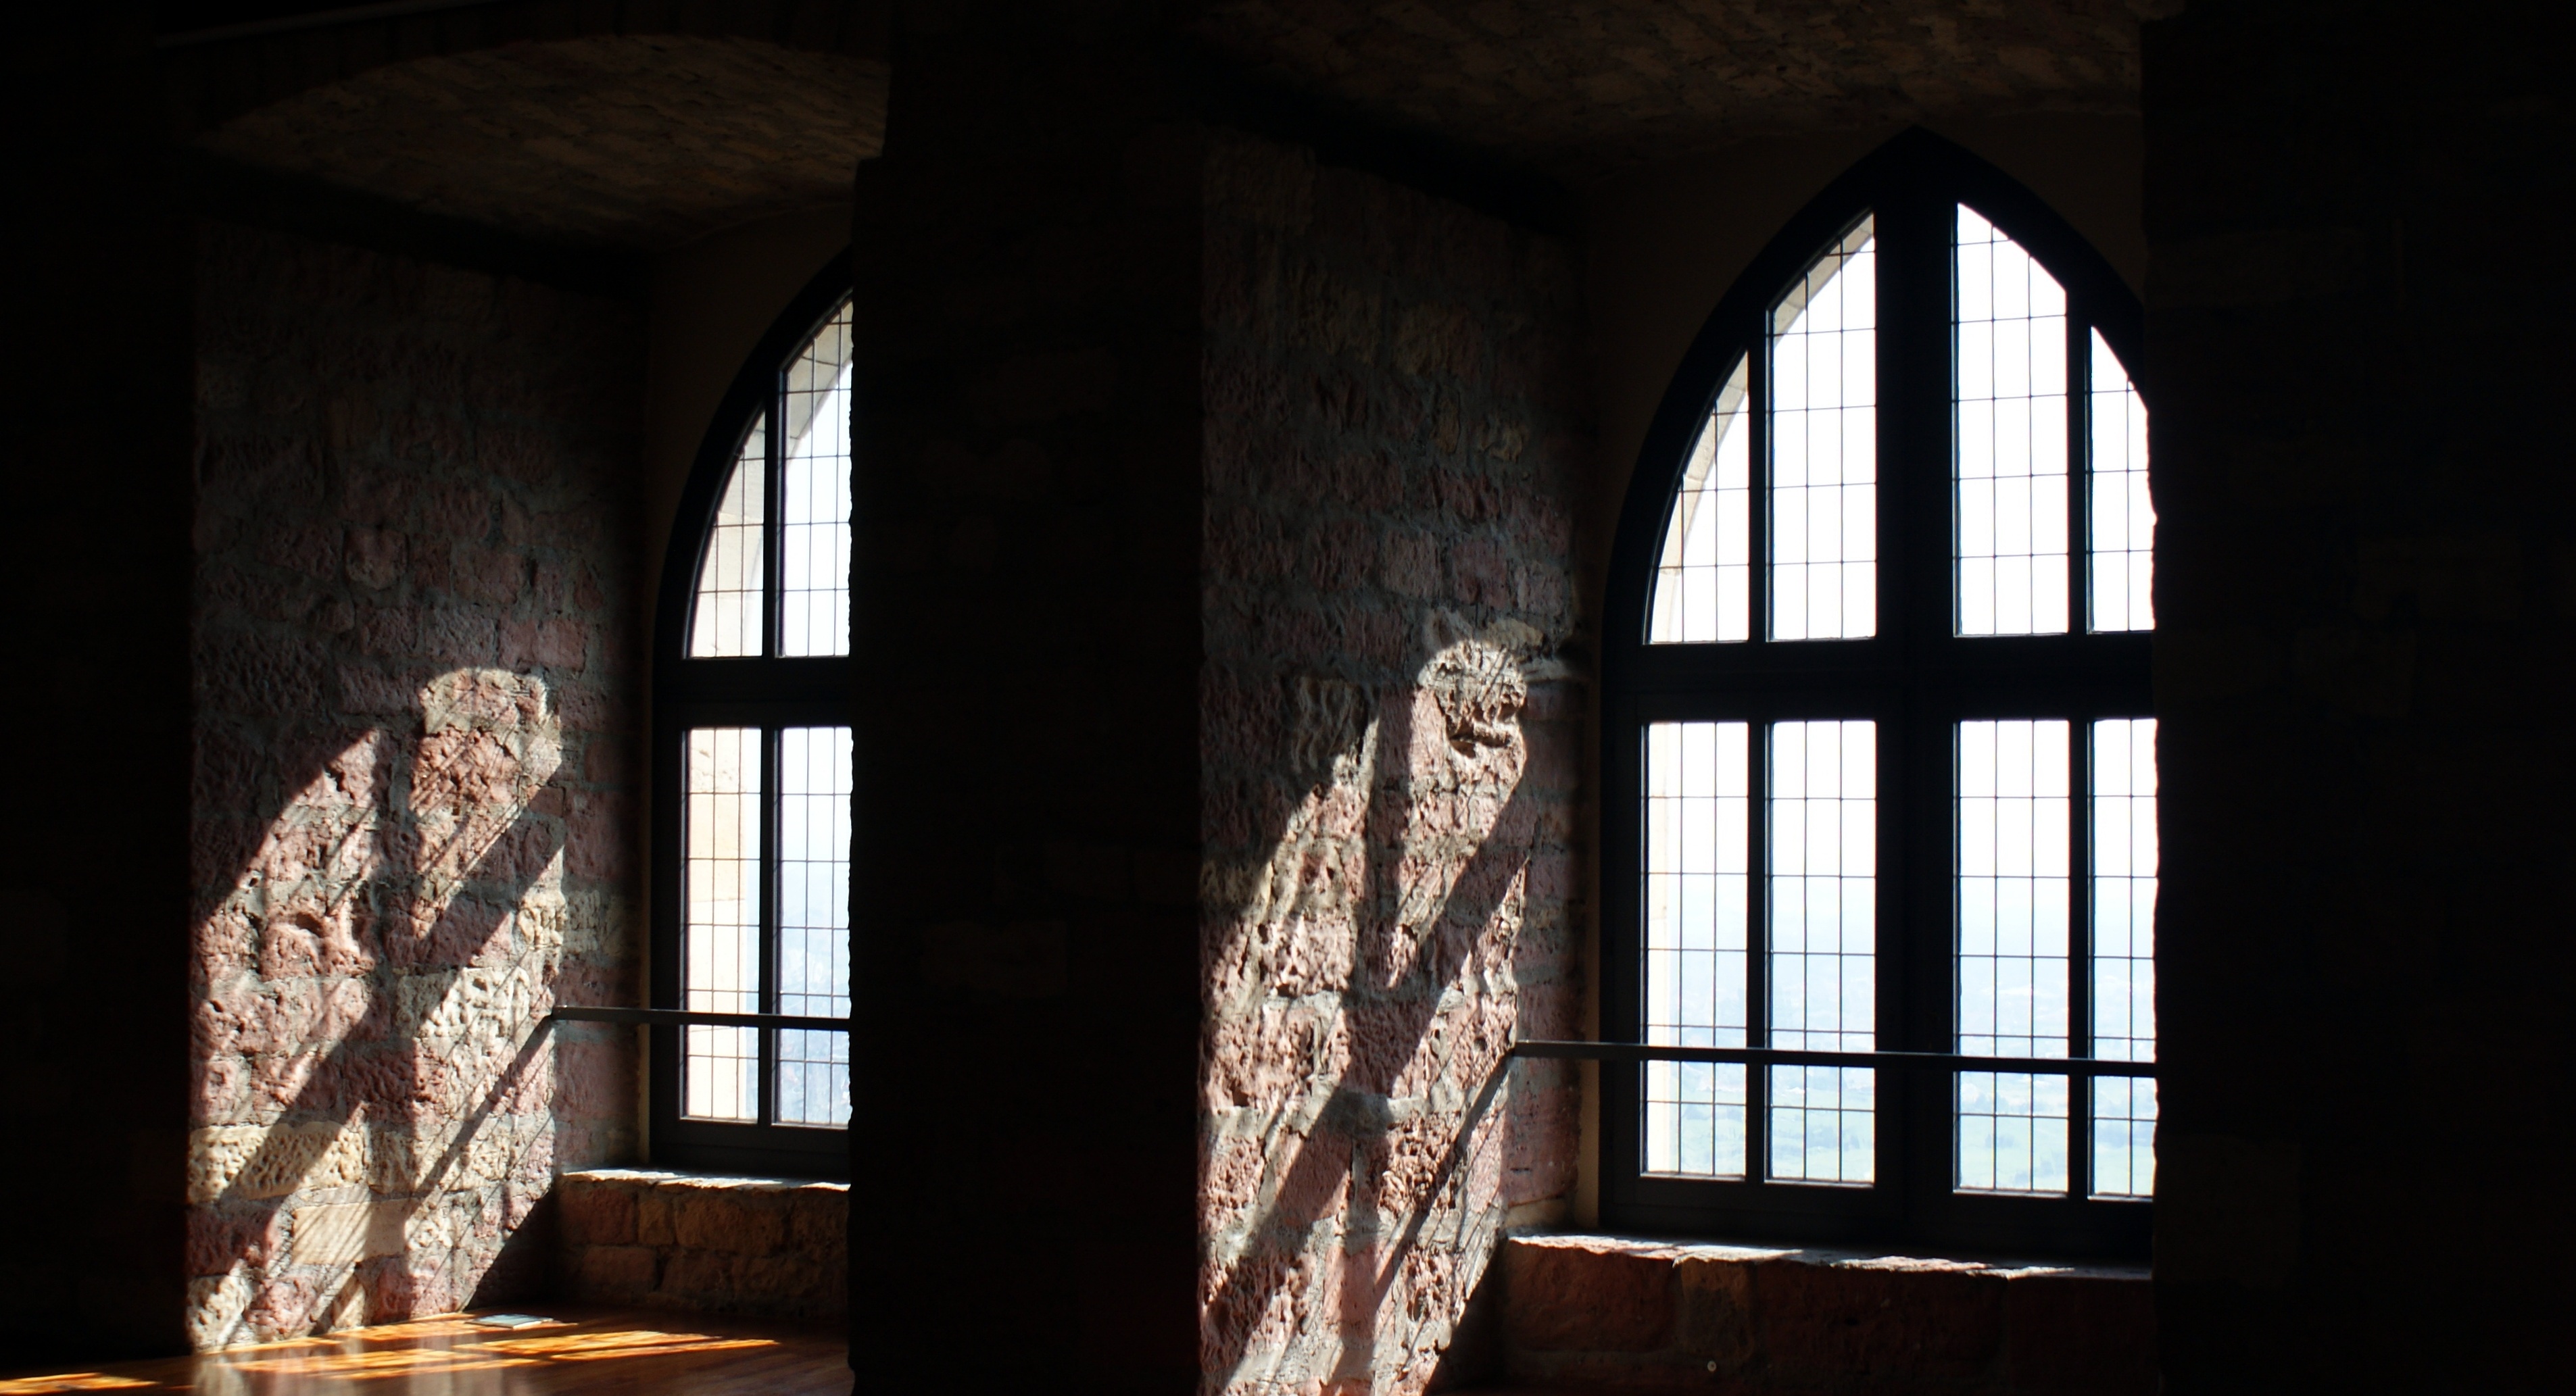
light, architecture, wood, house, window, glass, building, arch, castle, darkness, chapel, interior design, symmetry, middle ages, castle wall, hambach, hambach castle